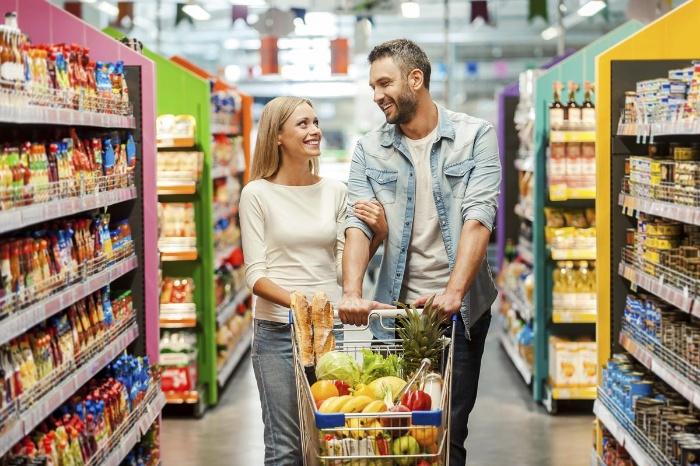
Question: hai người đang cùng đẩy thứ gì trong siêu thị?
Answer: xe đẩy siêu thị